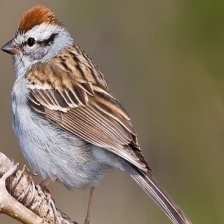
Species: CHIPPING SPARROW
Scientific name: SPIZELLA PASSERINA